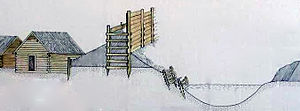
Ringborg / Burgwall
Konstruktion af en slavisk burgwall
Ringborg er en populær betegnelse for fæstningsanlæg, der har en cirkulær grundplan. Den senmiddelalderlige ringborg er en borg bygget af sten og omgivet af en voldgrav.